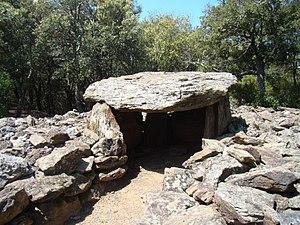
Dolmen du Coll de la Llosa.
Le dolmen du Coll de la Llosa est une construction mégalithique située à la limite des communes de Bouleternère, Casefabre et Saint-Michel-de-Llotes dans le département français des Pyrénées-Orientales en région Occitanie.